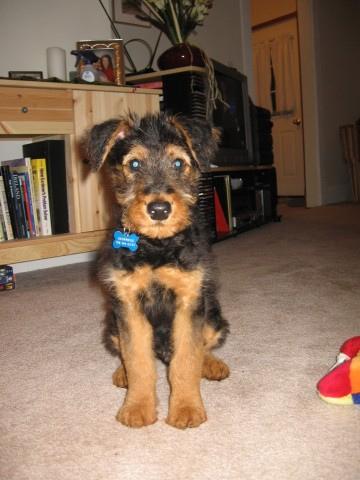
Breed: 200-n000008-Airedale